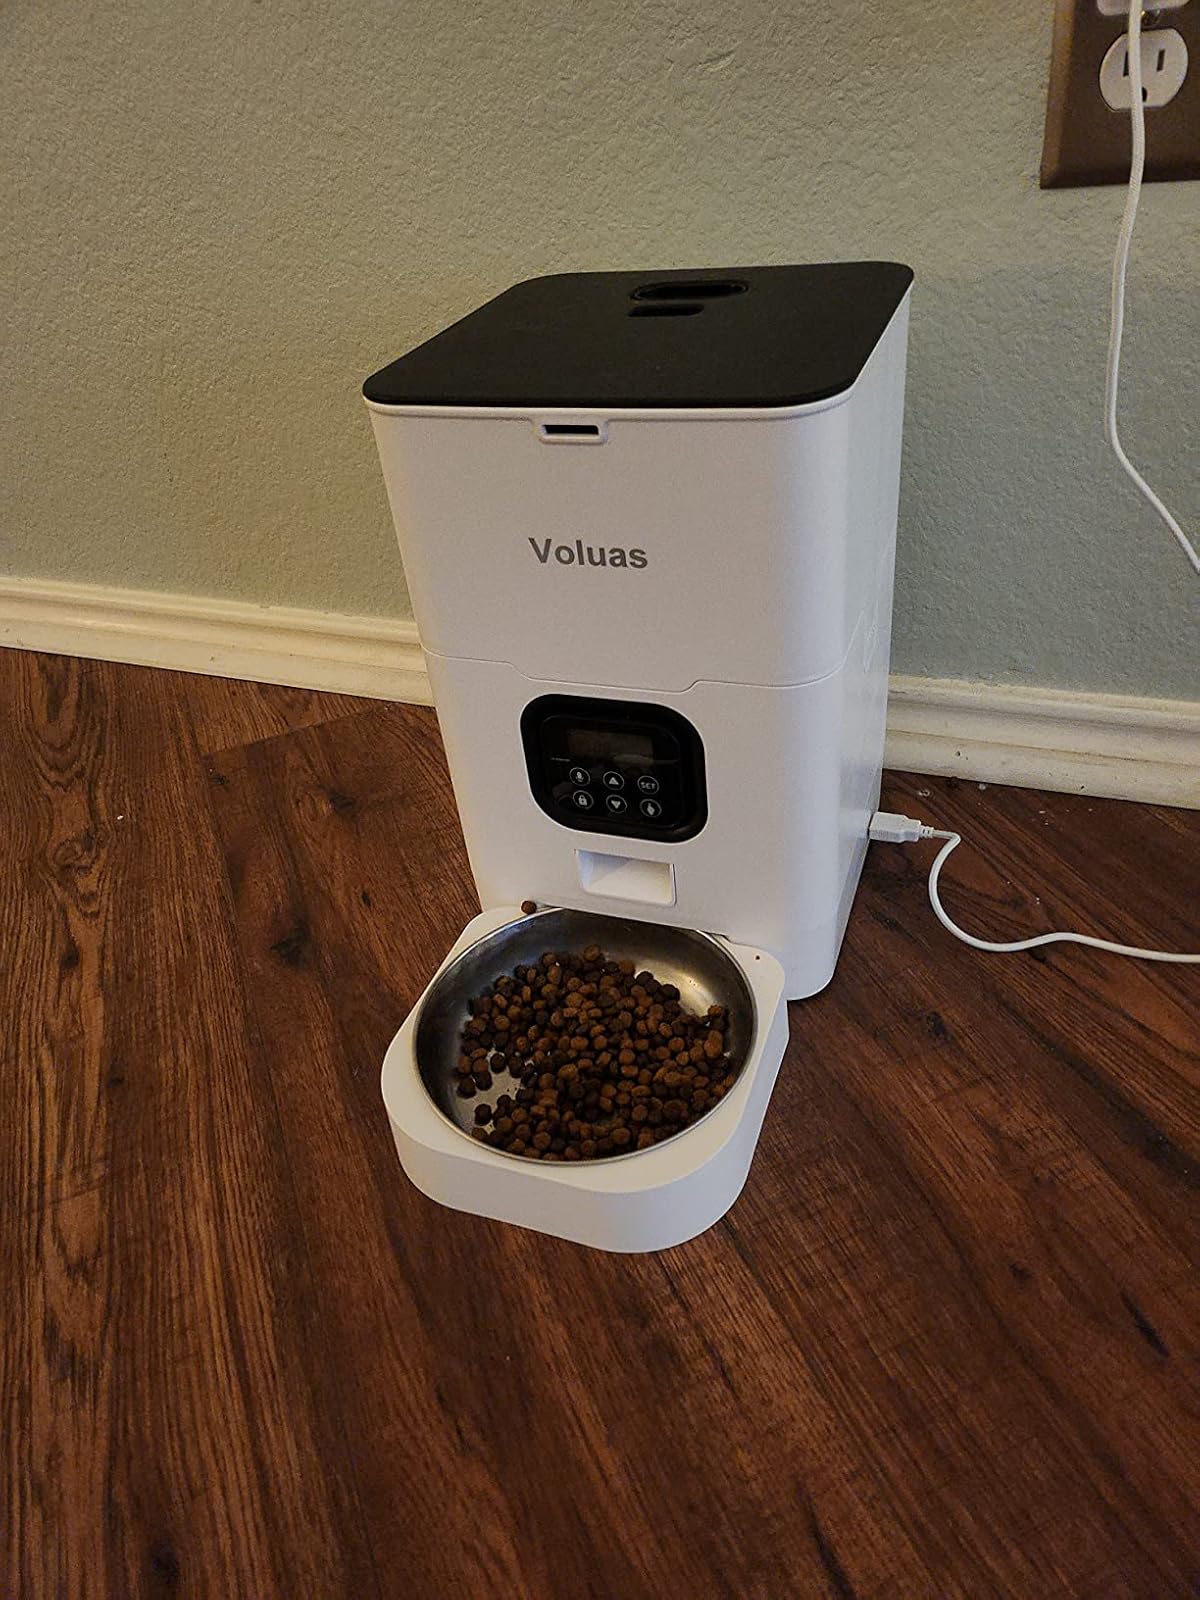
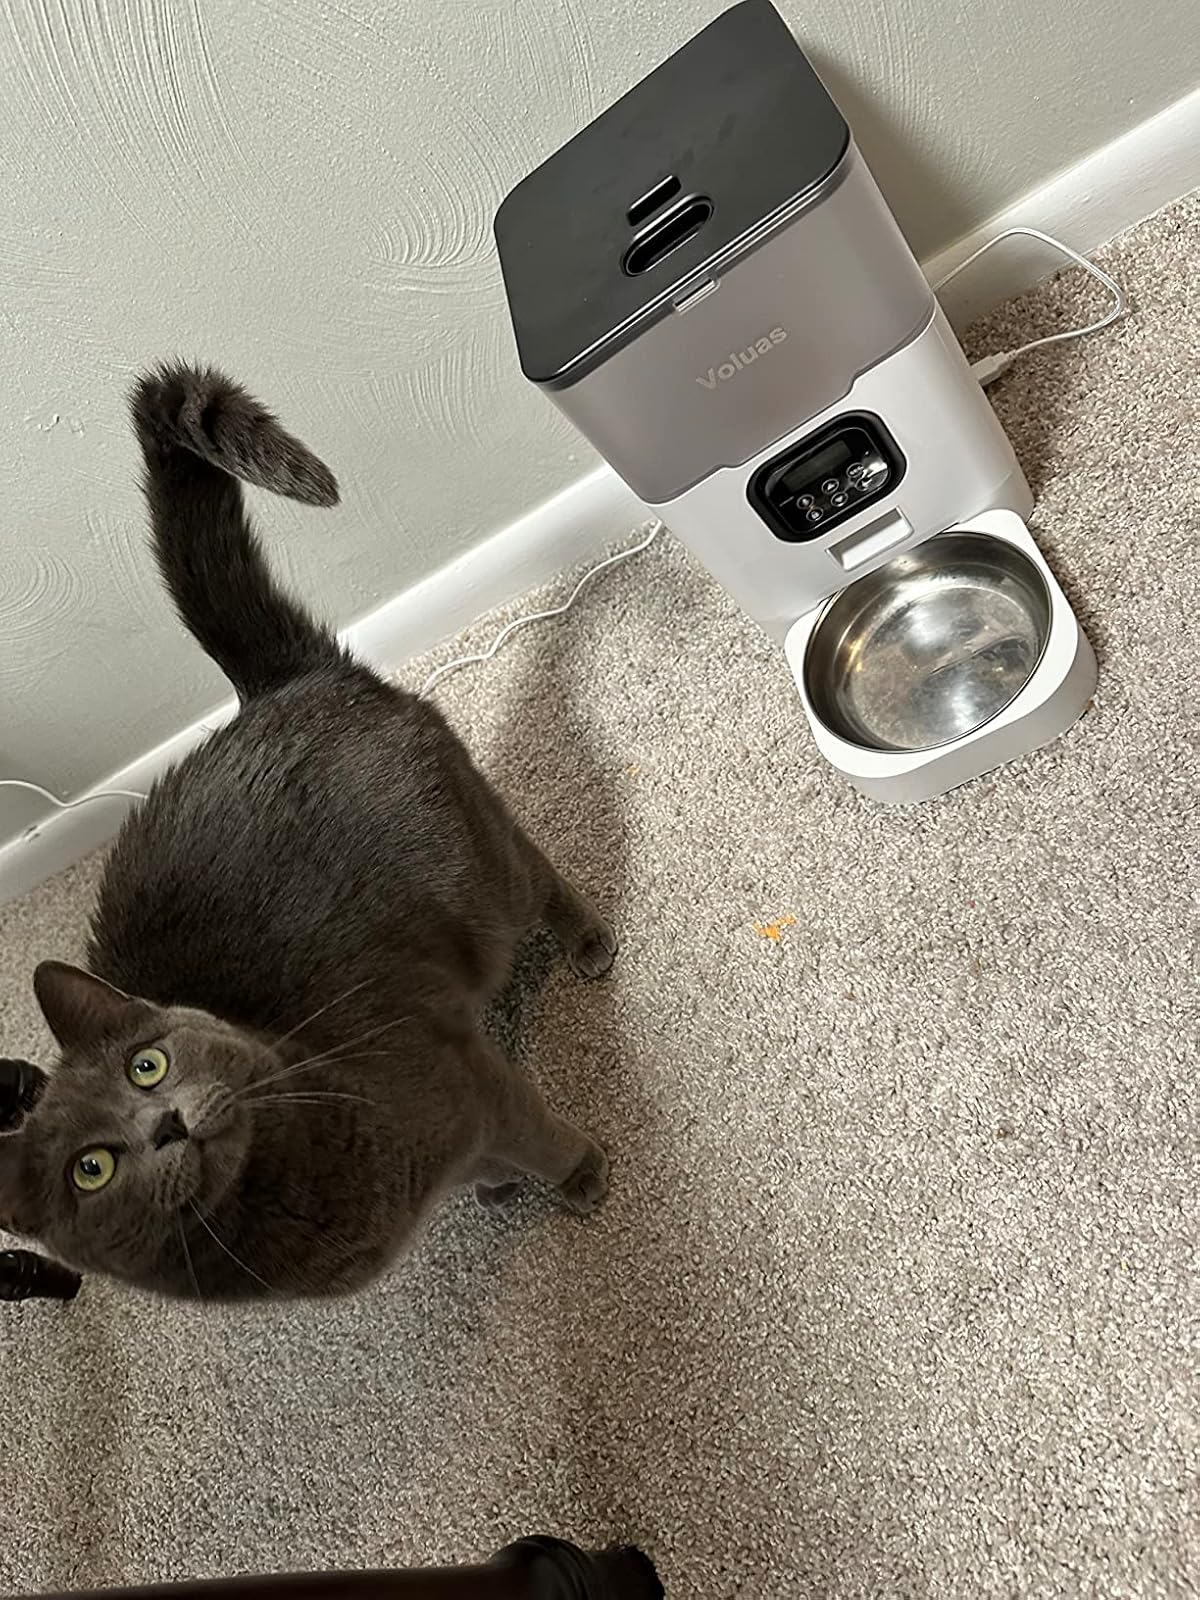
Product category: items_feeder
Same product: no